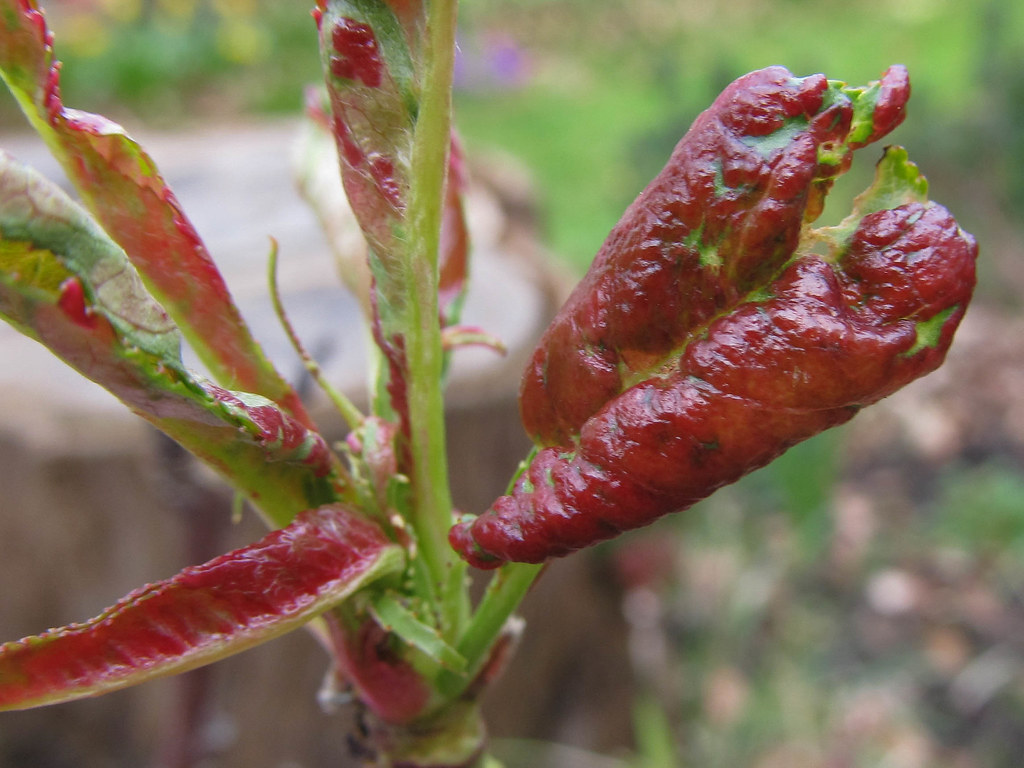
Plant: Peach
Disease: peach leaf curl